Joseph Metcalf III

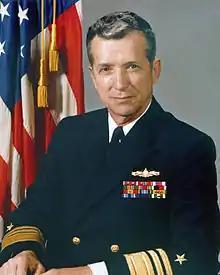
Vice Admiral Metcalf in 1986

Joseph Metcalf III (December 20, 1927 – March 2, 2007) was a United States Navy vice admiral. He graduated from Vermont Academy in 1946 and then from the Naval Academy in 1951 and retired from active duty in 1987.